Irish revolutionary period

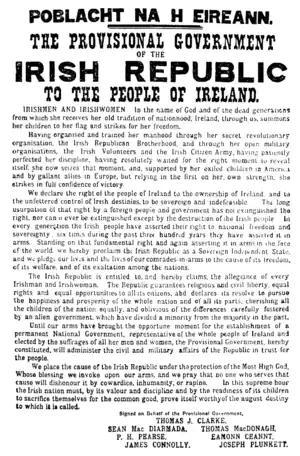
Proclamation of the Irish Republic by the leaders of the Easter Rising

Home Rule seemed certain in 1910 when the Irish Parliamentary Party (IPP) under John Redmond held the balance of power in the British House of Commons. The third Home Rule Bill was introduced in 1912. Unionist resistance was immediate, with the formation of the Ulster Volunteers (UVF). In turn, the Irish Volunteers were established in 1913 to oppose them and prevent the UVF introduction of self-government in Ulster. The Dublin lock-out in the same year led to creation of the Irish Citizen Army.